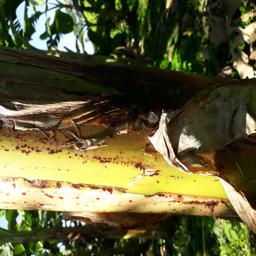
Label: PSEUDOSTEM WEEVIL